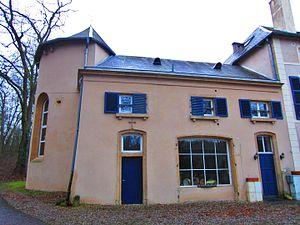
Chapelle castrale Montoy Flanvill
Le pays messin était, depuis au moins le XIᵉ siècle, une entité territoriale formée par les villages aux alentours de Metz au Moyen Âge relevant en partie de la ville de Metz et en partie de la principauté épiscopale de Metz. Depuis le XXᵉ siècle, on résume l'appellation de pays messin à l'arrondissement de Metz.
Montoy-Flanville est une ancienne commune française de la Moselle en région Grand Est. Elle est formée en 1812 par la réunion de deux anciennes communes du pays messin, Montoy et Flanville. Elle absorbe Lauvallières entre 1790 et 1794.
Ogy-Montoy-Flanville est, depuis le 1ᵉʳ janvier 2017, une commune française située dans le département de la Moselle en région Grand Est. De statut commune nouvelle, elle regroupe les communes de Ogy et de Montoy-Flanville. Son chef-lieu se situe à Montoy-Flanville.
Le château de Montoy à Montoy-Flanville en Moselle est un bâtiment à trois niveaux remanié au XVIIIᵉ siècle.